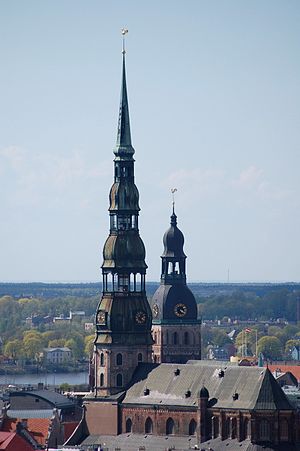
Peterskirken (Riga)
Peterskirken i Riga
Peterskirken i Riga er en kirke bygget i 1408 i centrum af Riga. Kirken blev bygget hvor der lå en trækirke, der kan dateres tilbage til 1209. Kirkens tårn var Europas højeste indtil det blev bombet i 1941 under 2. verdenskrig. Det nuværende tårn er bygget i 1973 og er en 122 m. høj stålkontruktion, hvor en elevator kan bringe turister til toppen.